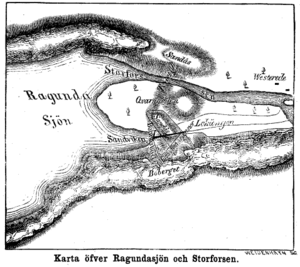
Döda fallet est le site d'une ancienne chute d'eau ou de rapides « eaux blanches », nommée Storforsen, sur la rivière Indalsälven, en aval du lac Ragunda, dans le centre de la Suède. La chute d'eau et le lac ont disparu le 6 juin 1796 suite à un effondrement d'un esker.